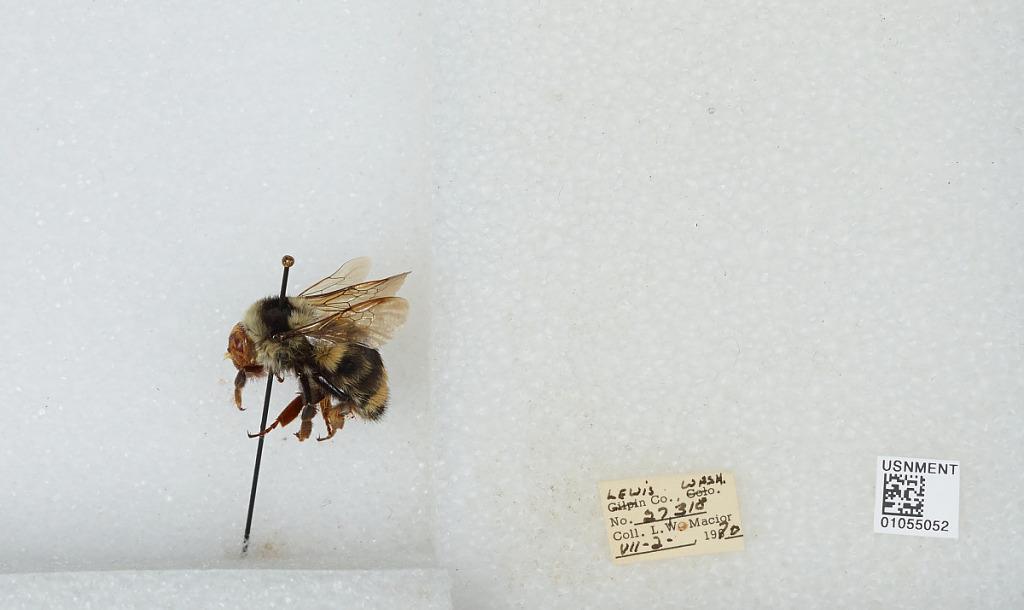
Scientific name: Bombus bifarius nearcticus
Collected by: L. Macior
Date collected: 1970-7-2
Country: United States
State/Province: Washington
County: Lewis
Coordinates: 46.58, -122.4